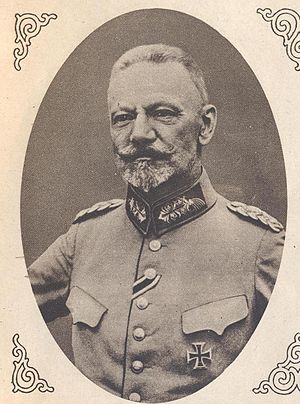
Max von Gallwitz
Max von Gallwitz, 1915
Max Karl Wilhelm von Gallwitz var en tysk general fra Breslau. Han udmærkede sig især under 1. verdenskrig både på Øst- og Vestfronten.